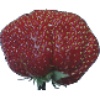
Label: Strawberry Wedge 1